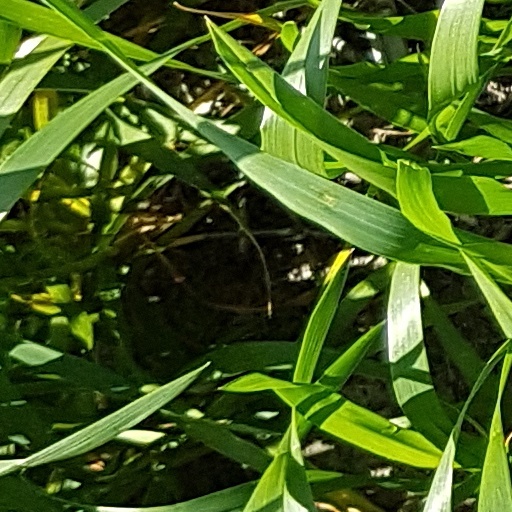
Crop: wheat